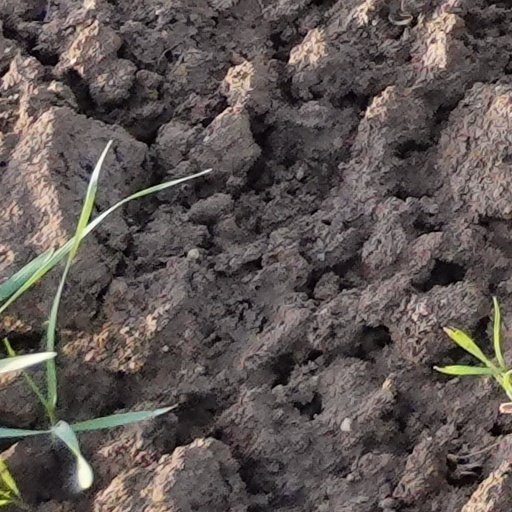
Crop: wheat